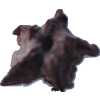
Label: carambola